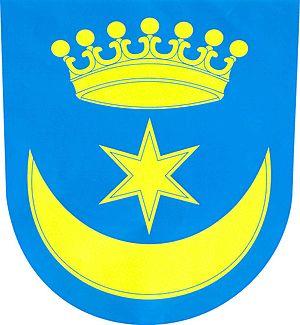
Volanice est une commune du district de Jičín, dans la région de Hradec Králové, en République tchèque. Sa population s'élevait à 221 habitants en 2017.